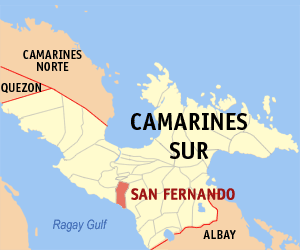
San Fernando est une municipalité de la province de Camarines Sur, aux Philippines.